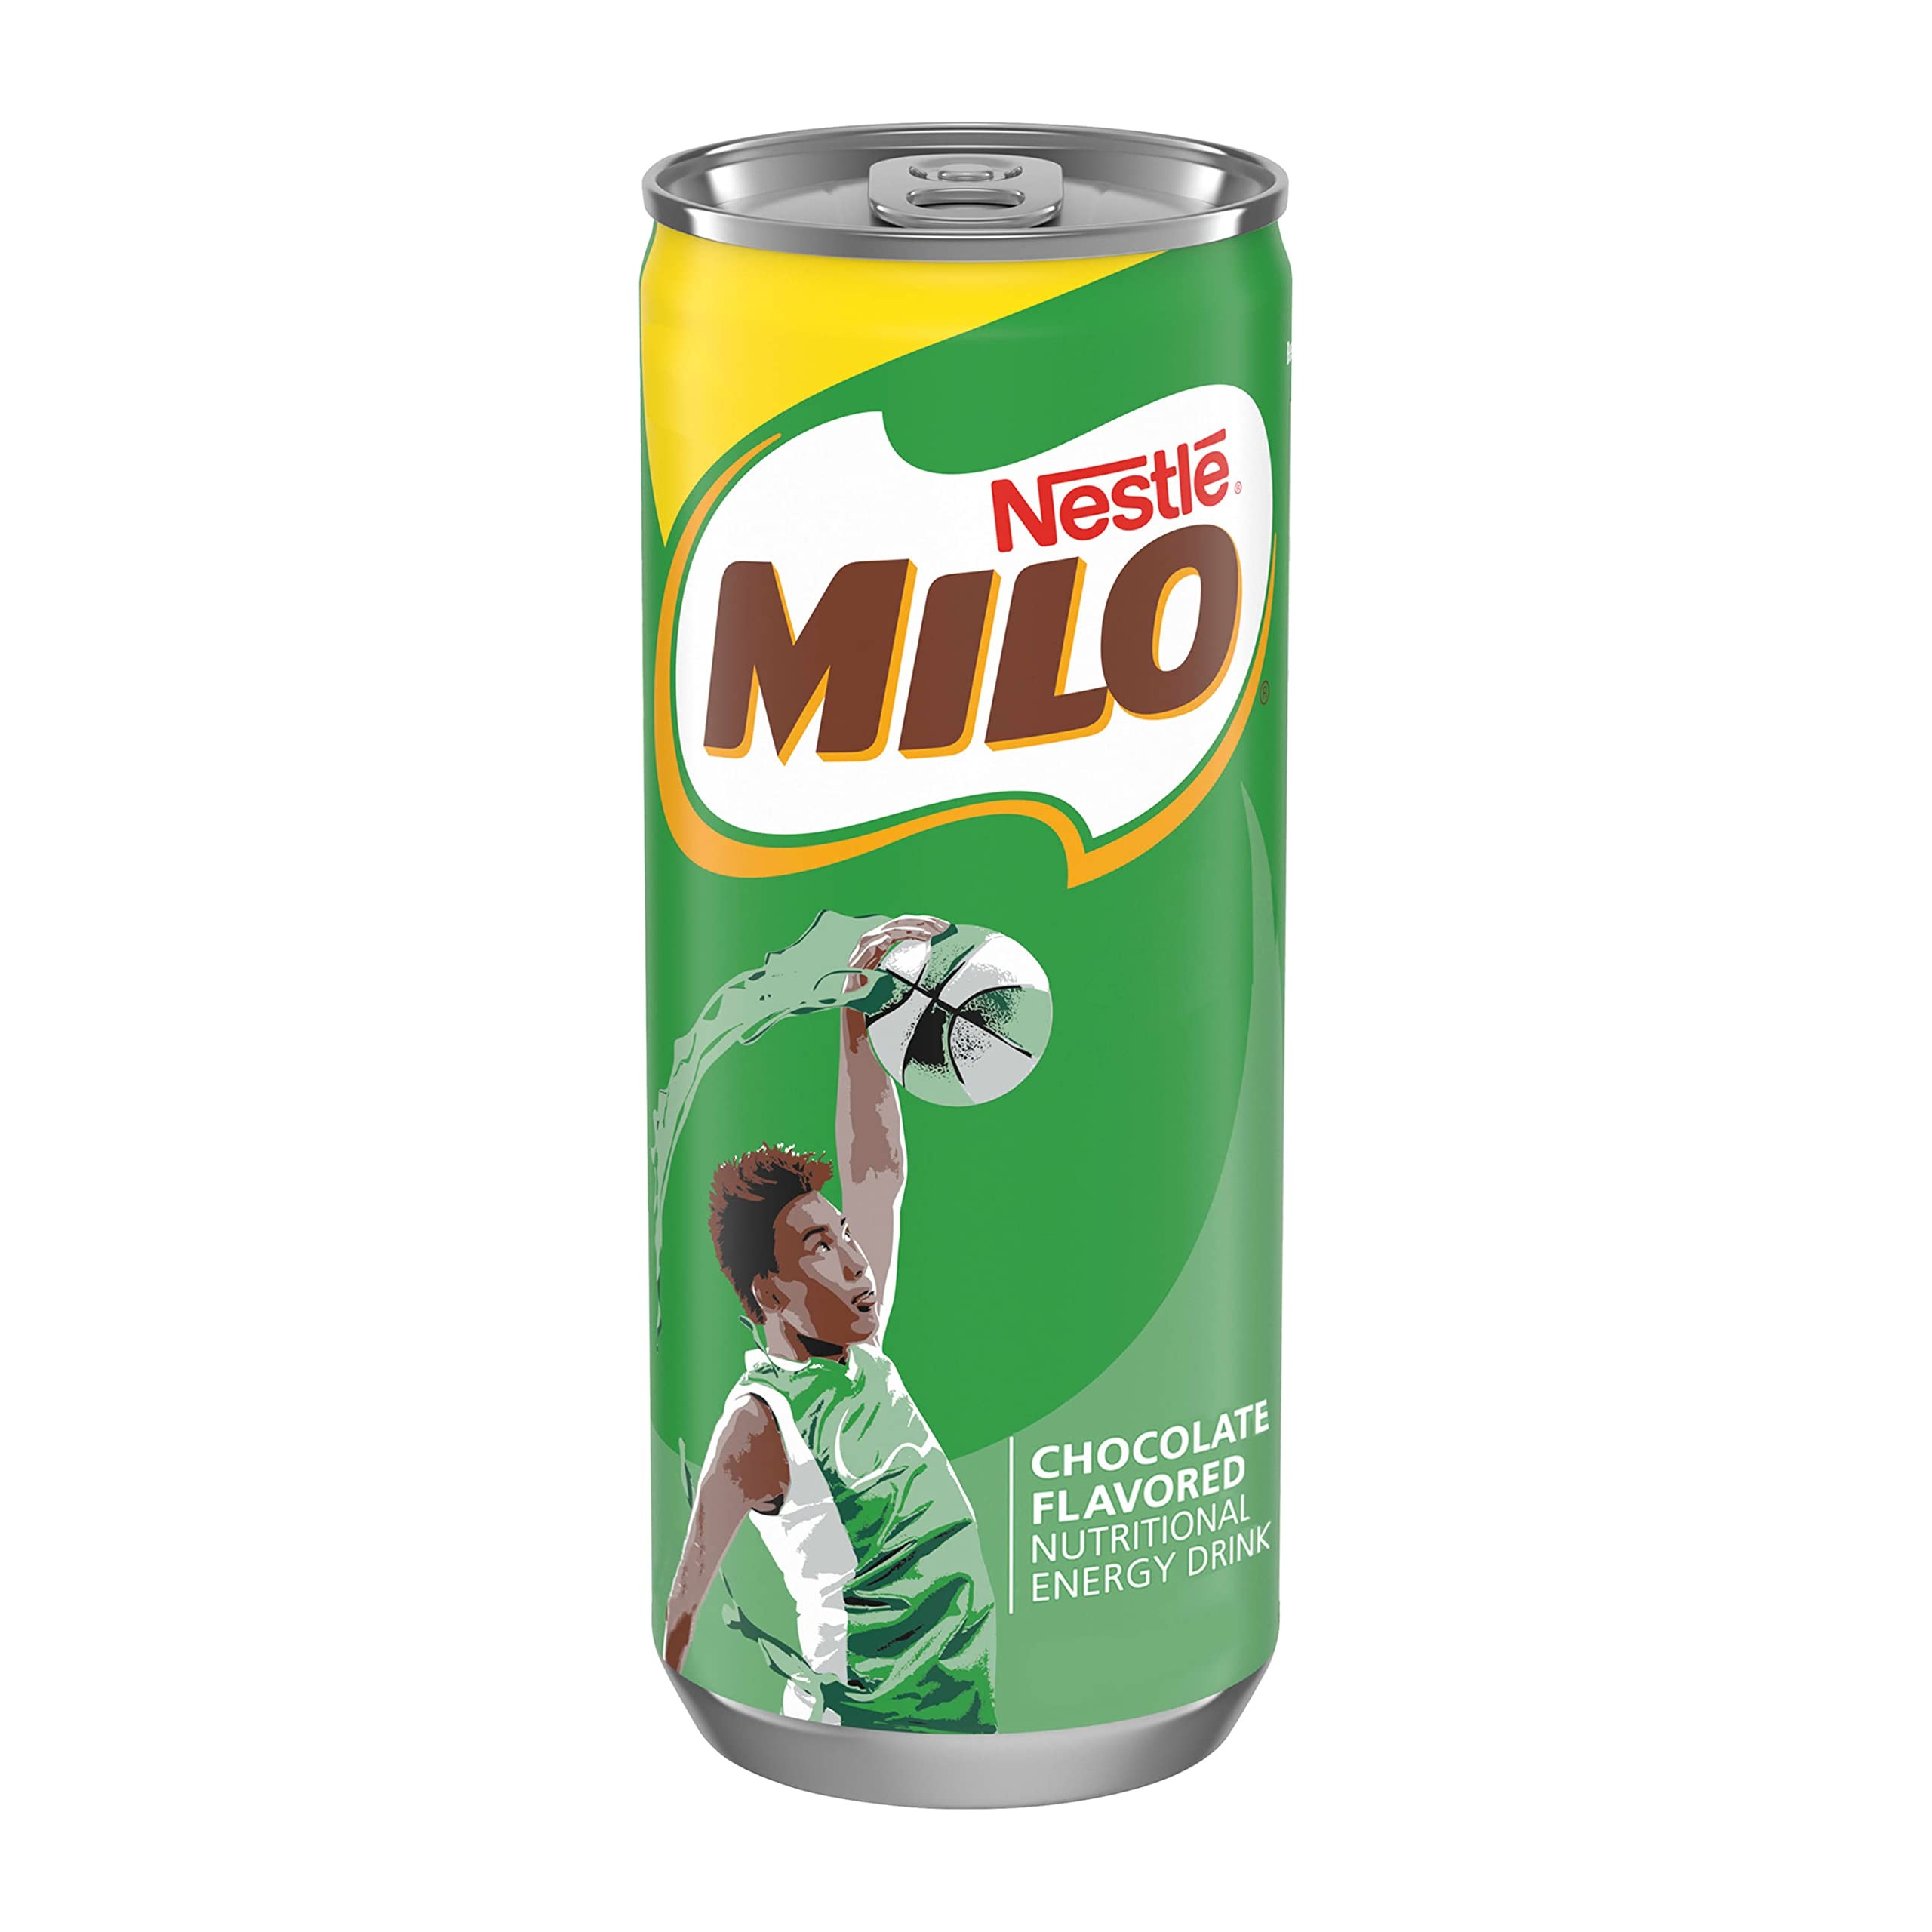
Item Name: MILO Activ-Go Chocolate Flavored Drink
Bullet Point 1: Support Local Market
Bullet Point 2: The Perfect Choice
Bullet Point 3: Popular with Vegans
Bullet Point 4: Fantastic Flavor
Bullet Point 5: Enjoy!
Product Description: Milo (Nutritional Energy Drink)
Value: 8.0
Unit: Fl Oz

Price: 1.52